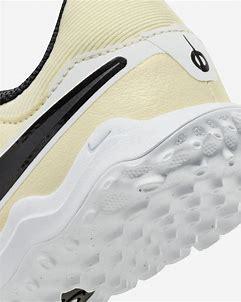
Brand: Nike
Model: Jr Tiempo Legend 10 Academy